Margaret Prosser, Baroness Prosser

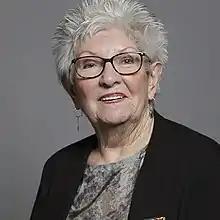
Official parliamentary portrait

Margaret Theresa Prosser, Baroness Prosser, (born 22 August 1937) is a Labour life peer and former trade unionist.